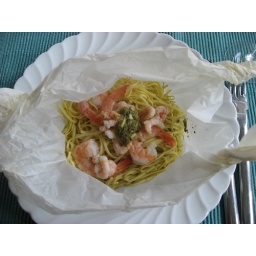
Pasta, pesto, scampi, garlic, white wine, packed in paper and baked in oven 15 min (200 degrees C)